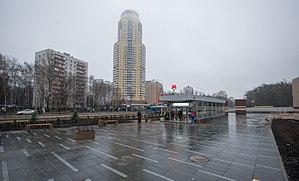
Khovrino est la station terminus nord de la ligne Zamoskvoretskaïa du métro de Moscou, située sur le territoire du raion Khovrino, dans le district administratif nord de Moscou.